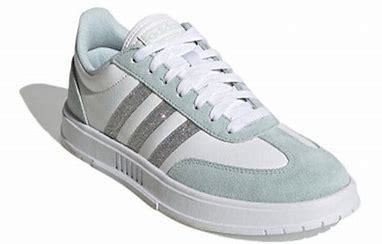
Brand: adidas
Model: neo Adidas NEO Gradas